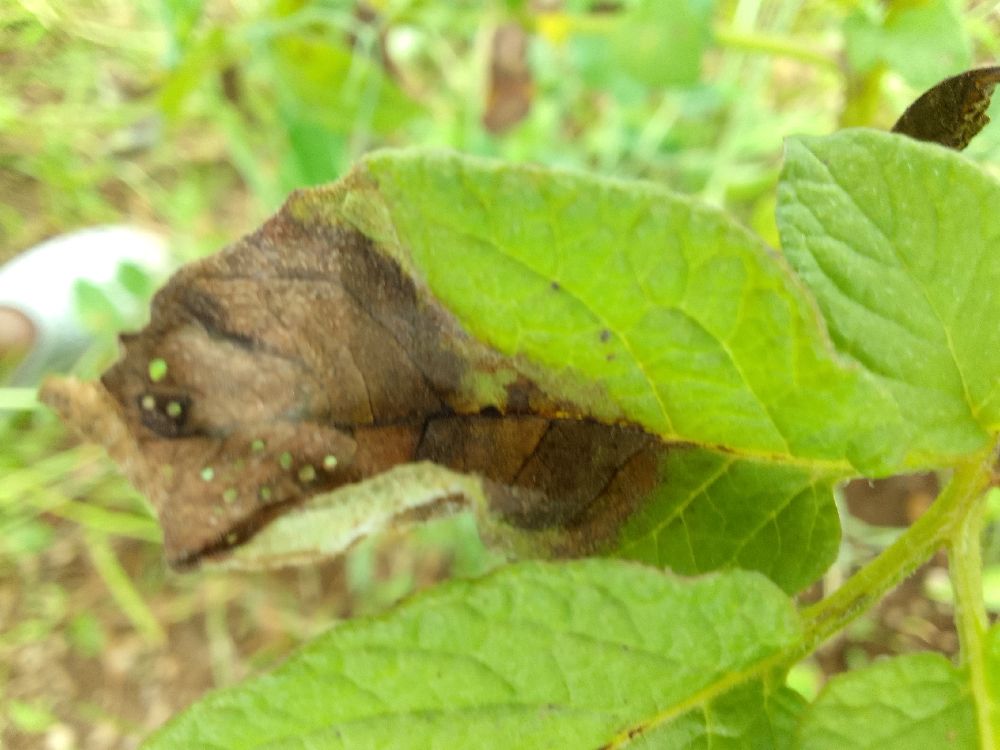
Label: Late blight